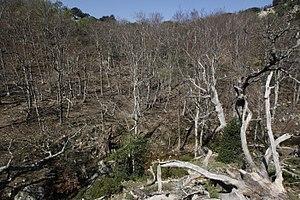
Vue du versant sud du vallon de la Massane
La réserve naturelle nationale de la forêt de la Massane est une réserve naturelle nationale située en Occitanie. Créé en 1973, elle occupe une superficie d'environ 336 ha essentiellement forestière. C'est une des rares forêts anciennes en France, souvent présentée comme un exemple de ce que pourrait être une forêt primaire de la montagne pyrénéenne.